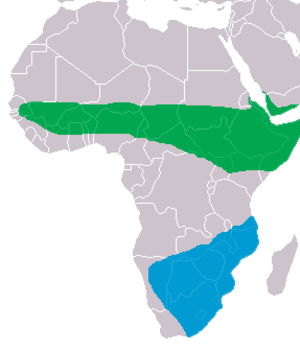
La Cigogne d'Abdim ou Cigogne à ventre blanc, critère très voyant quand elle étend les ailes, est une espèce d'échassier de la famille des Ciconiidae.